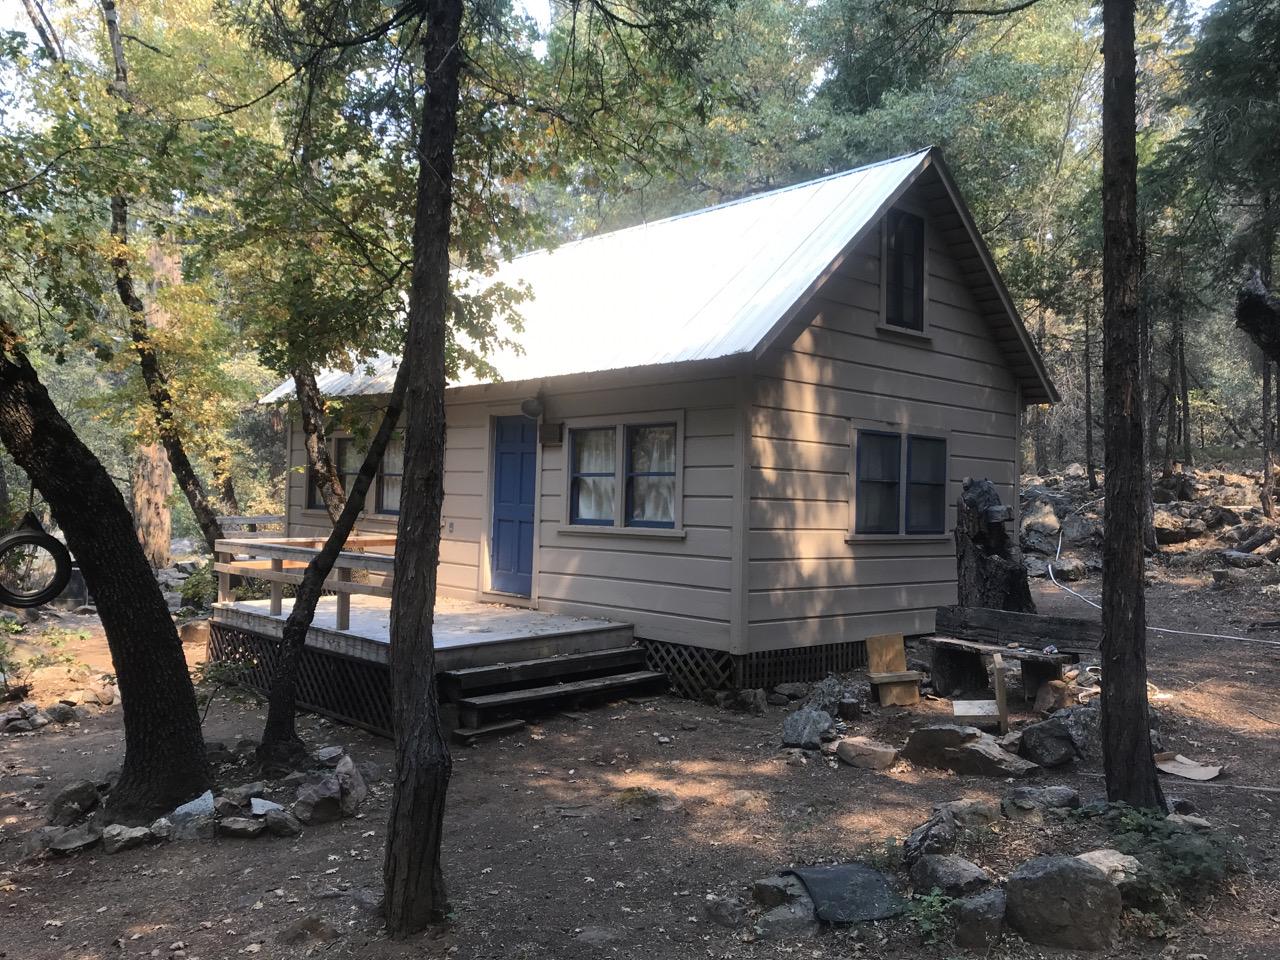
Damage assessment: no_damage